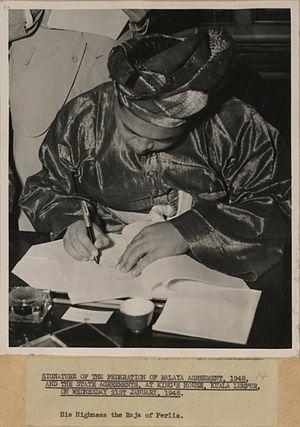
Tuanku Syed Harun Putra ibni Almarhum Syed Hassan Jamalullail, né le 25 novembre 1920 à Arau et mort le 16 avril 2000 à Kuala Lumpur, est sultan de l'État du Perlis de 1945 à sa mort et roi de Malaisie de 1960 à 1965.